Wahlenbergia gloriosa

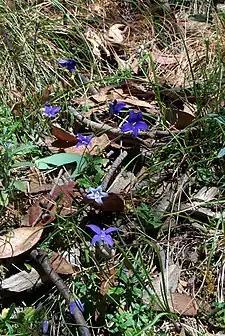
Habit in Mount Buffalo National Park

"Wahlenbergia gloriosa" is a perennial herb with spreading rhizomes and erect, mostly unbranched stems high. The leaves are often crowded and vary in size and shape from egg-shaped to narrow elliptic near the base, to linear or lance-shaped higher up and from long and wide. The edges of the leaves are usually wavy and sometimes have small teeth. Usually a single flower, sometimes two or three are borne on a glabrous pedicel long. There are glabrous, linear to lance-shaped bracteoles long on the pedicel. There are usually five glabrous, narrow triangular sepals long. The petals are purple and joined at their bases to form a more or less bell-shaped tube long with four, five or six lobes on the end. The lobes are long and wide. There are usually five white stamens long and a white style with two branches on its end. Flowering occurs in spring and is followed by the fruit which is a glabrous, cone-shaped capsule long and wide.